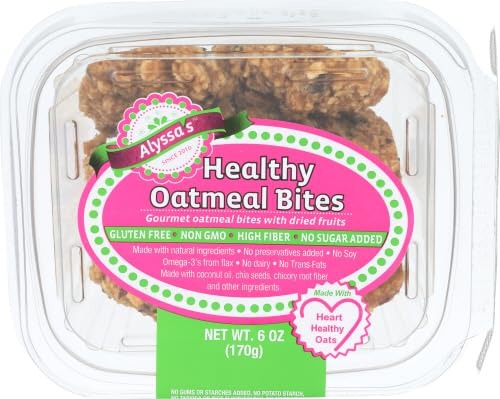
Item Name: Alyssa.s Healthy Oatmeal Bites Cookie Oatmeal Low Callories 6 oz (Pack of 20)
Bullet Point 1: Made with premium quality oatmeal for a wholesome and nutritious snack.
Bullet Point 2: Low in calories, making it a perfect guilt-free treat for any time of day.
Bullet Point 3: Conveniently packaged for on-the-go snacking or quick breakfast options.
Bullet Point 4: Perfect for sharing with family and friends, or enjoying as a personal treat.
Product Description: Enjoy the wholesome goodness of Healthy Oatmeal Bites Cookie. These low-calorie bites are made with premium oatmeal, providing a satisfying crunch and delightful taste. Perfect for breakfast, on-the-go snacks, or guilt-free desserts, they help keep your diet on track.
Value: 120.0
Unit: Ounce

Price: 121.05